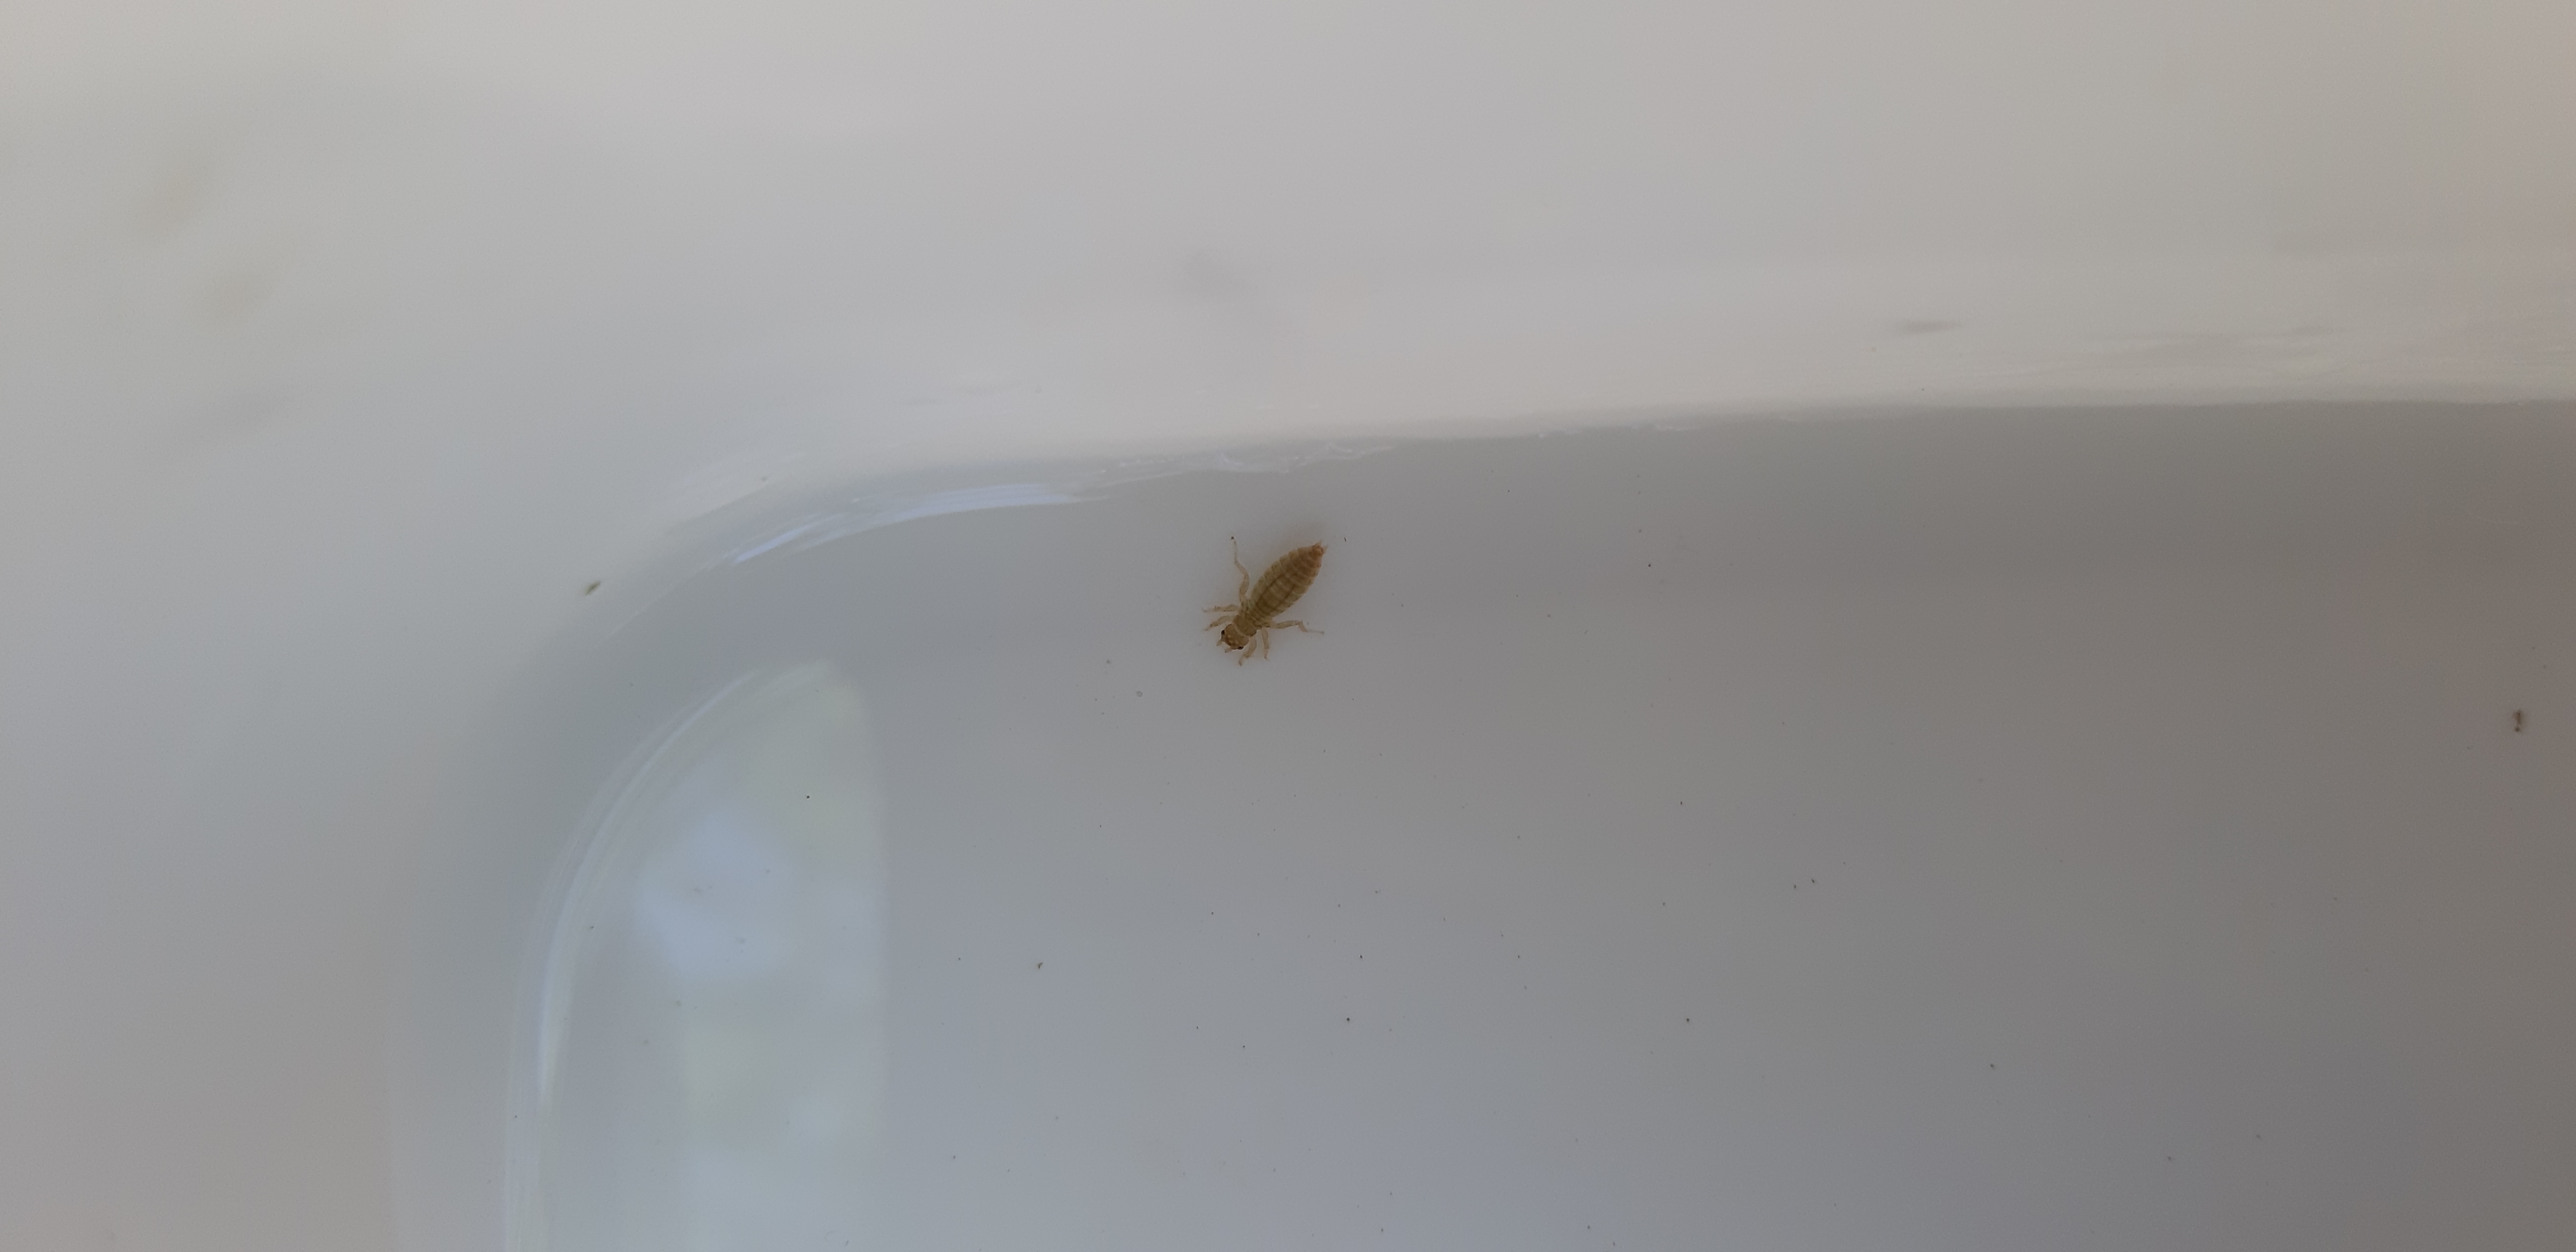
Macroinvertebrate group: dragonflies